Epicephala bipollenella

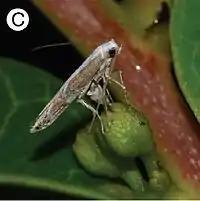
ovipositing through stylar pit of G. zeylanicum flower

The larvae feed on "Glochidion hirsutum" and "Glochidion zeylanicum".